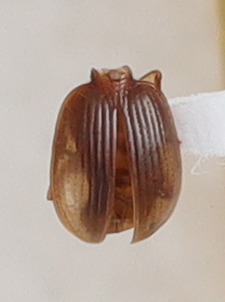
Scientific name: Mecyclothorax discedens
Plot: 7
Trap: E
Collected: 20240619